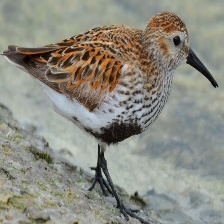
Species: DUNLIN
Scientific name: CALIDRIS ALPINA
ImageNet parent category: red-backed_sandpiper